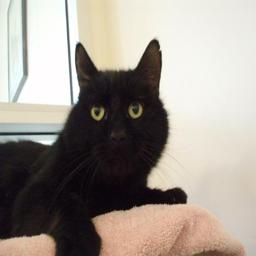
Animal: cats